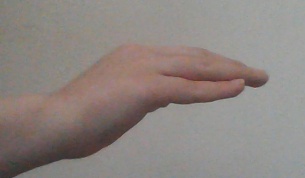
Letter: haa